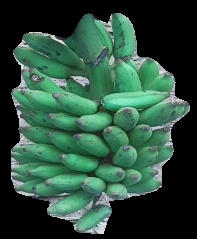
Variety: elakki-bale
Grade: grade3